Hyde and Shriek

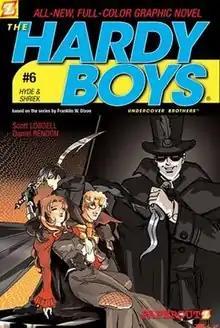
Front cover

Hyde & Shriek is a Hardy Boys graphic novel written by Scott Lobdell and illustrated by Sidney Lima and Paulo Henrique. The sixth in the Undercover Brothers graphic novel series, it was published by Papercutz in 2006.